Lena Nyadbi

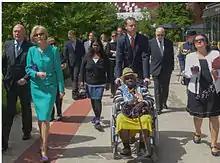
Nyadbi in Paris for the unveiling of the installation of "Dayiwul Lirlmim" on the rooftop of the Musée du quai Branly (June 2013)

In 1998, the same year the Warmun Art Centre opened its doors, Nyadbi began painting full-time. Nyadbi had spent many years watching and learning from the other artists in Warmun, and her mentor, Paddy Jaminji, taught her the time-honoured techniques of grinding ochre and charcoal, and using her hands to place the charcoal onto a canvas. Nyadbi isn't the only artist that utilizes ochre as it's been a fundamental material of aboriginal Australian art for thousands of years to paint dreamtime stories. Due to ochres naturally limited colour profile, you'll observe similar colour schemes throughout her artwork; historically, this allowed aboriginal artists to focus on colour relationship and the manner in which they affect one another. Nyadbi creates her own paint and her style is known for its "rich, spare aesthetic", as well as her "preference for strongly contrasting colours" and "repeated 'stanzas' of symbols" that pair with her ancestral narratives.